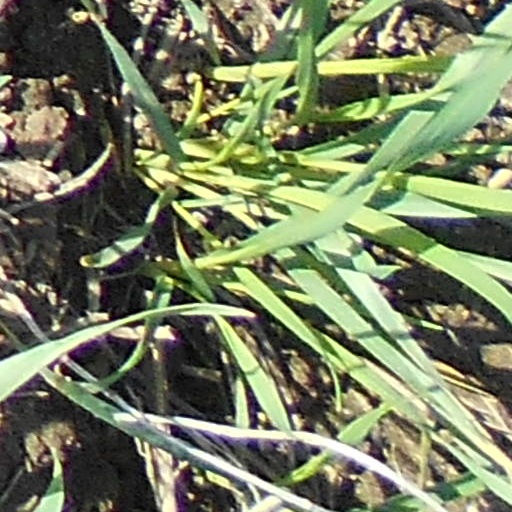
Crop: wheat